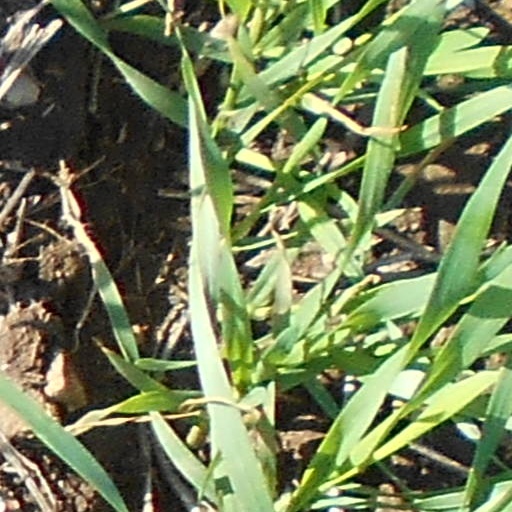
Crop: wheat